Cours-la-Reine

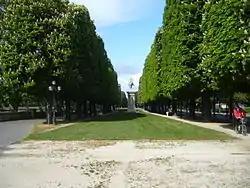
Cours-la-Reine

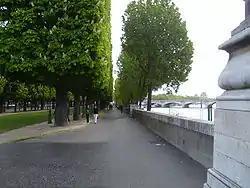
Cours-la-Reine

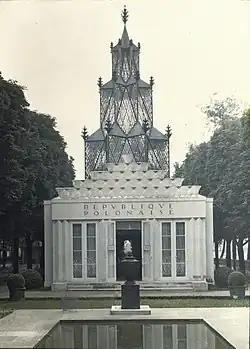
Poland's pavilion in Cours-la-Reine in Paris, 1925

The Cours-la-Reine, also spelled Cours la Reine (without hyphens), is a public park and garden promenade located along the River Seine, between the Place de la Concorde and the Place du Canada, in the 8th arrondissement of Paris. It is one of the oldest parks in Paris, created in 1616 by Queen Marie de' Medici. The further extension of the garden between Place du Canada to Place d'Alma is called the Cours Albert Premier.